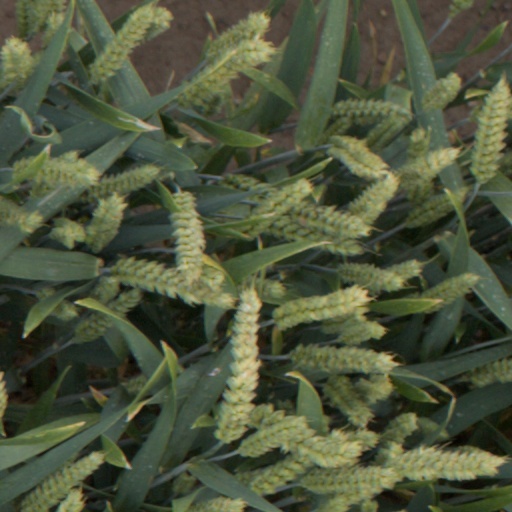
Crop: wheat